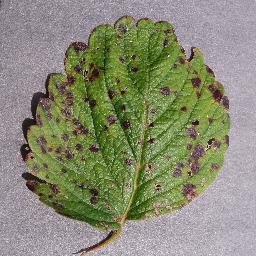
Label: Strawberry___Leaf_scorch